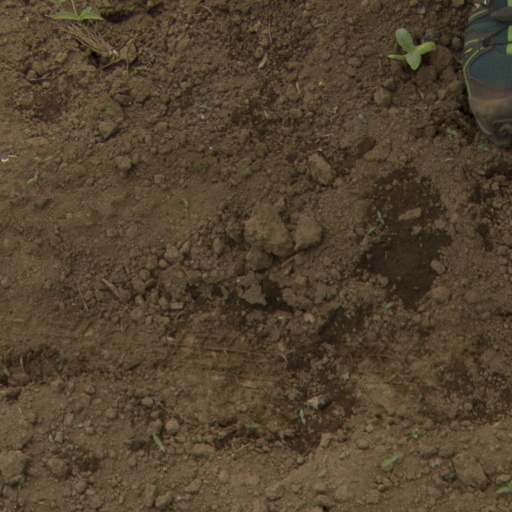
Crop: Jerusalem artichoke